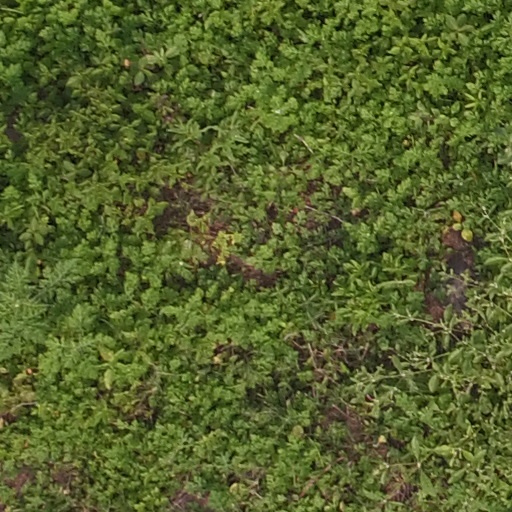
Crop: maize; corn